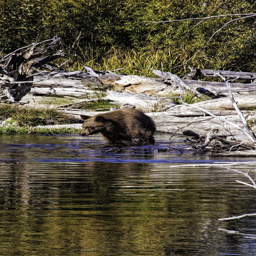
spawning salmon attract bears , which attract tourist .